Protein domain

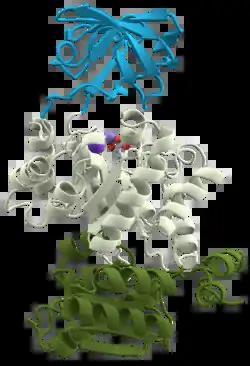
Pyruvate kinase, a protein with three domains.

In molecular biology, a protein domain is a region of a protein's polypeptide chain that is self-stabilizing and that folds independently from the rest. Each domain forms a compact folded three-dimensional structure. Many proteins consist of several domains, and a domain may appear in a variety of different proteins. Molecular evolution uses domains as building blocks and these may be recombined in different arrangements to create proteins with different functions. In general, domains vary in length from between about 50 amino acids up to 250 amino acids in length. The shortest domains, such as zinc fingers, are stabilized by metal ions or disulfide bridges. Domains often form functional units, such as the calcium-binding EF hand domain of calmodulin. Because they are independently stable, domains can be "swapped" by genetic engineering between one protein and another to make chimeric proteins.